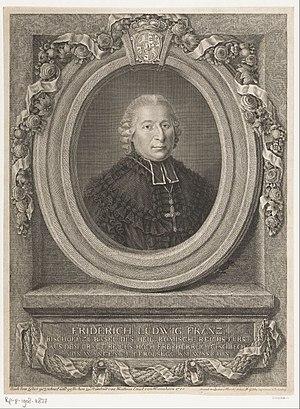
Frédéric Louis de Wangen de Geroldseck, francisation de Friedrich Ludwig Franz von Wangen zu Geroldseck est un ecclésiastique qui fut Prince-évêque de Bâle de 1762 à 1775.